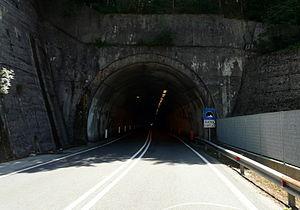
Le col de la Scoffera est un col situé sur la ligne de partage des eaux entre la Ligurie et la plaine du Pô, entre le val Bisagno et la vallée de la Scrivia.